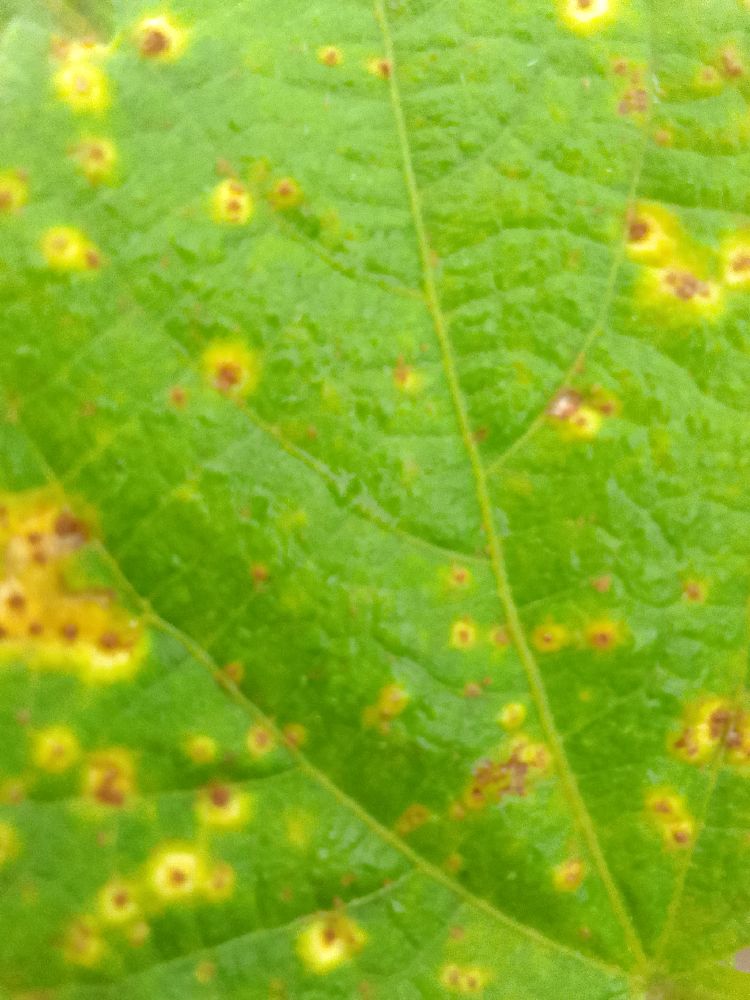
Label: rust